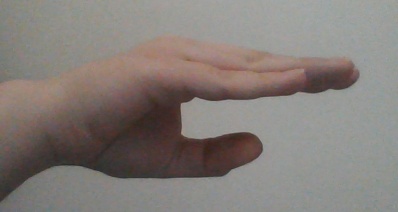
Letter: jeem